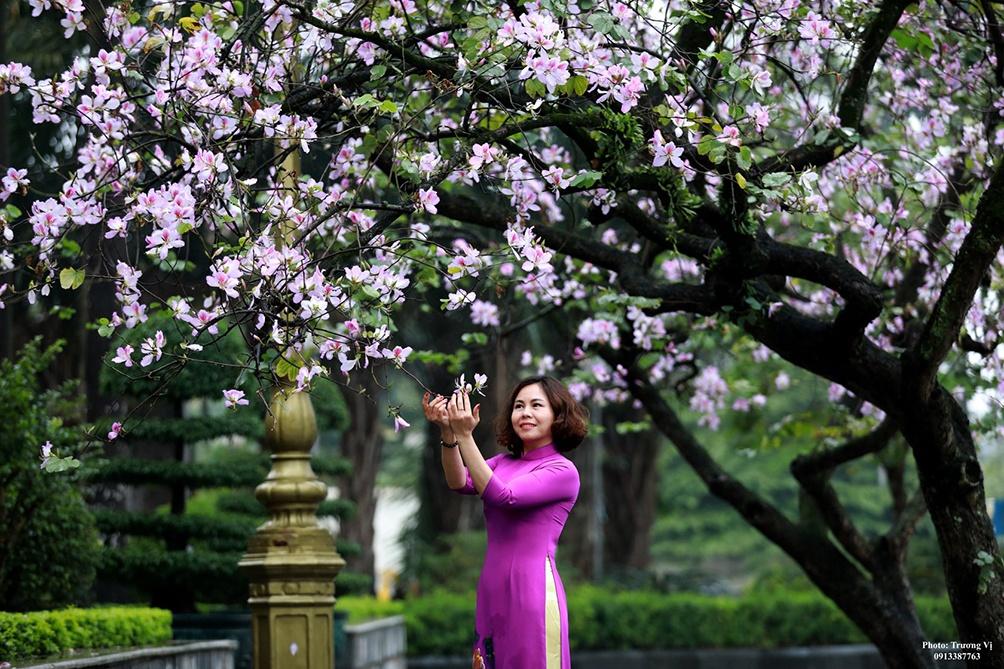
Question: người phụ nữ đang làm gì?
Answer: người phụ nữ đang đưa tay nâng niu các bông hoa